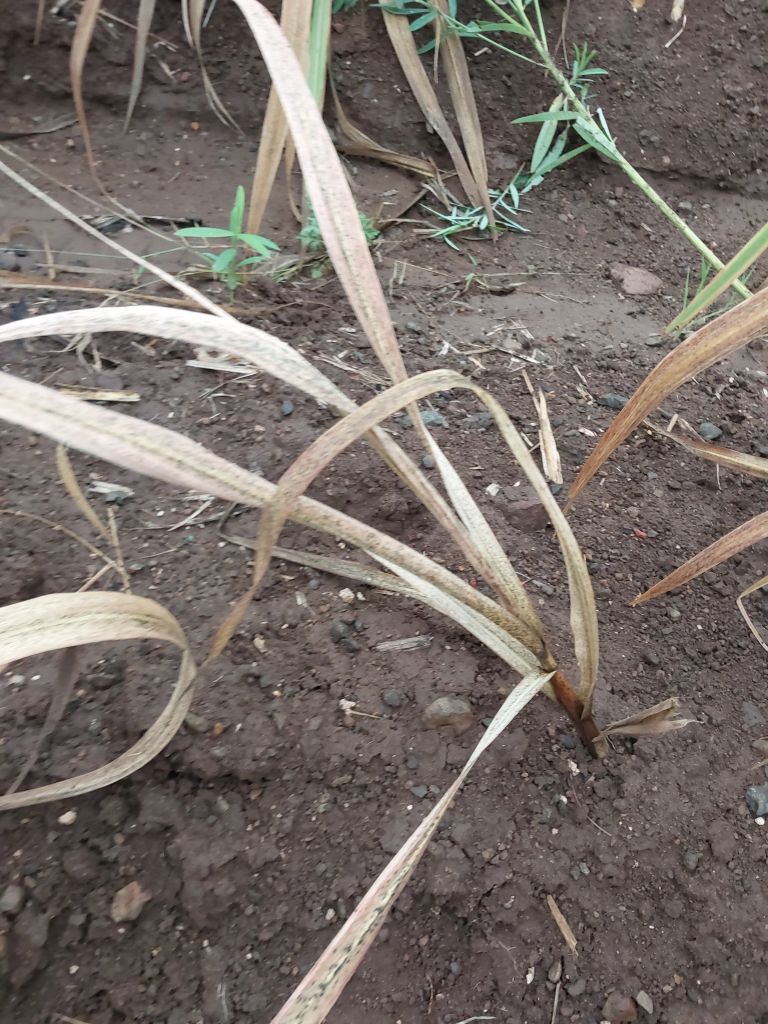
Label: Sett Rot